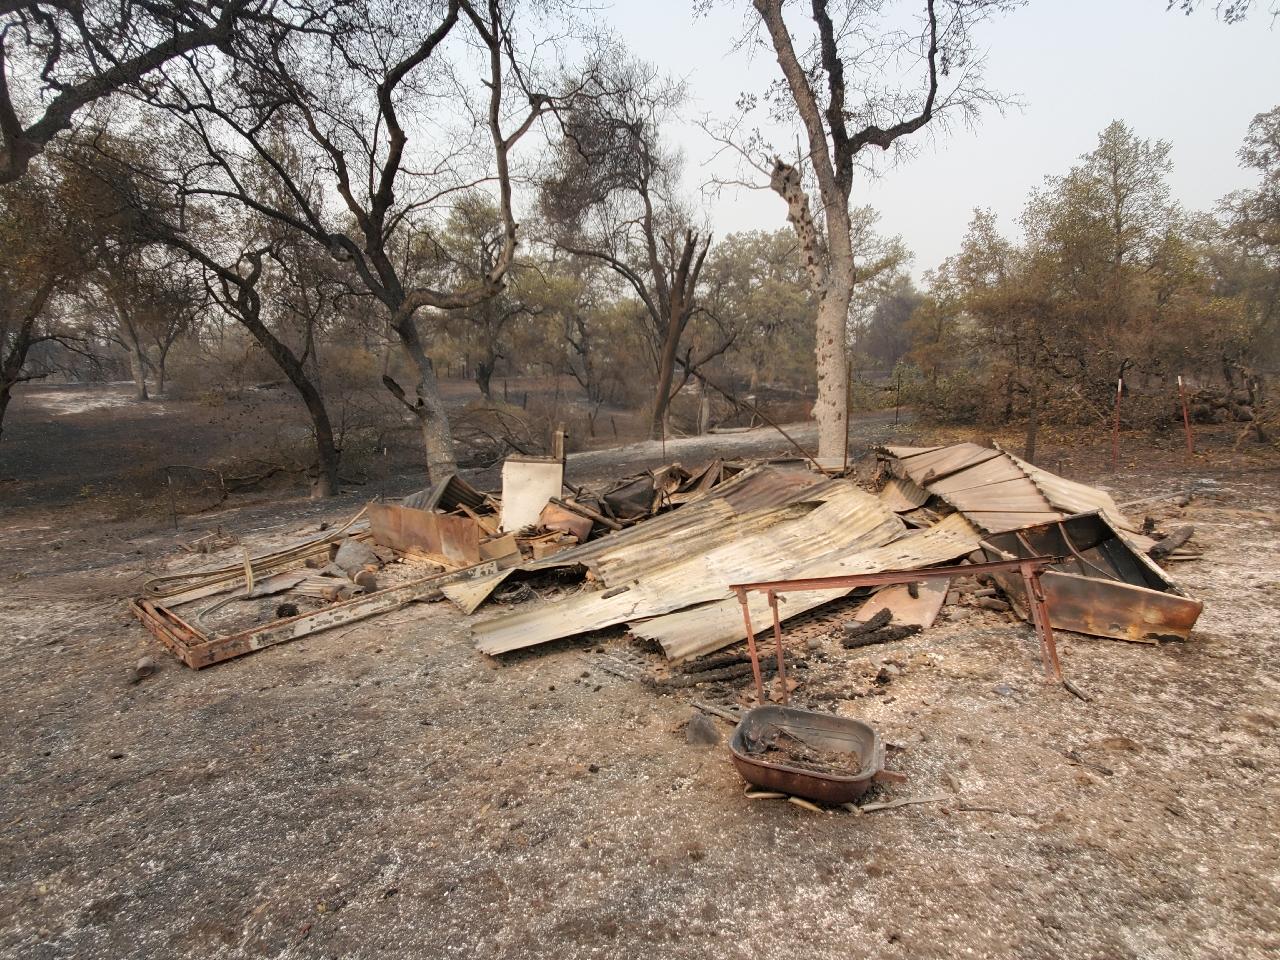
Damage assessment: destroyed